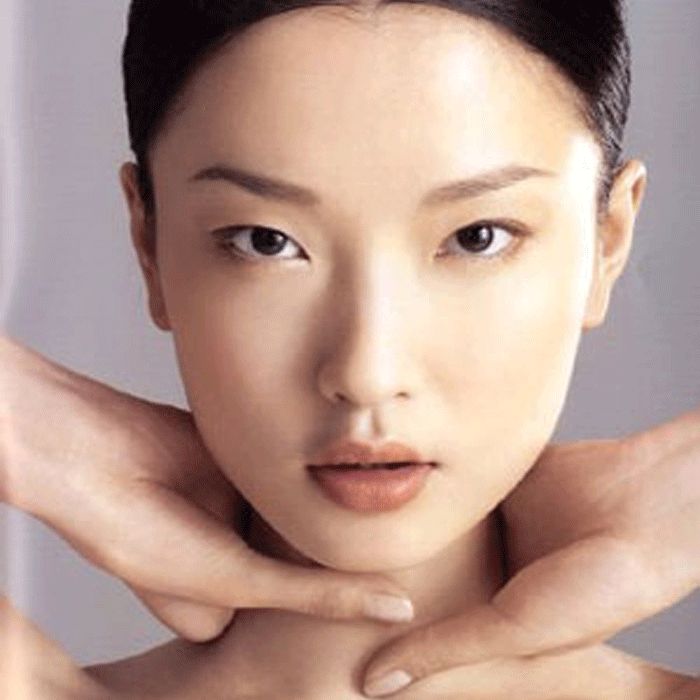
Gender: women